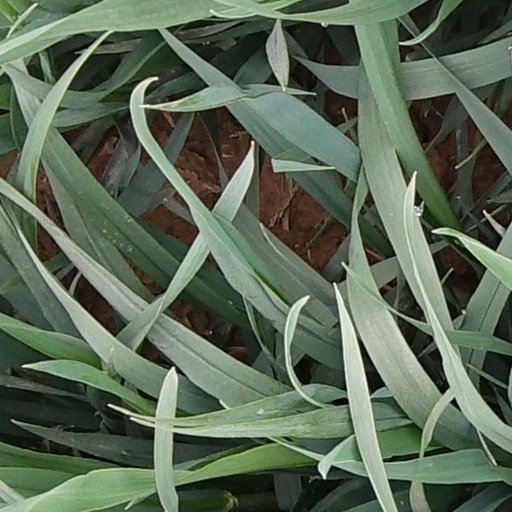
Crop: wheat